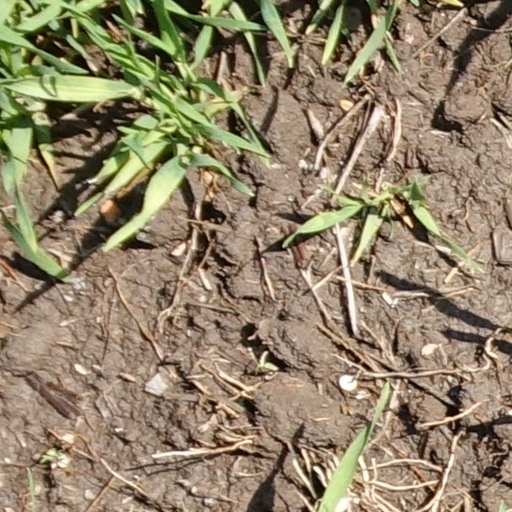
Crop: wheat